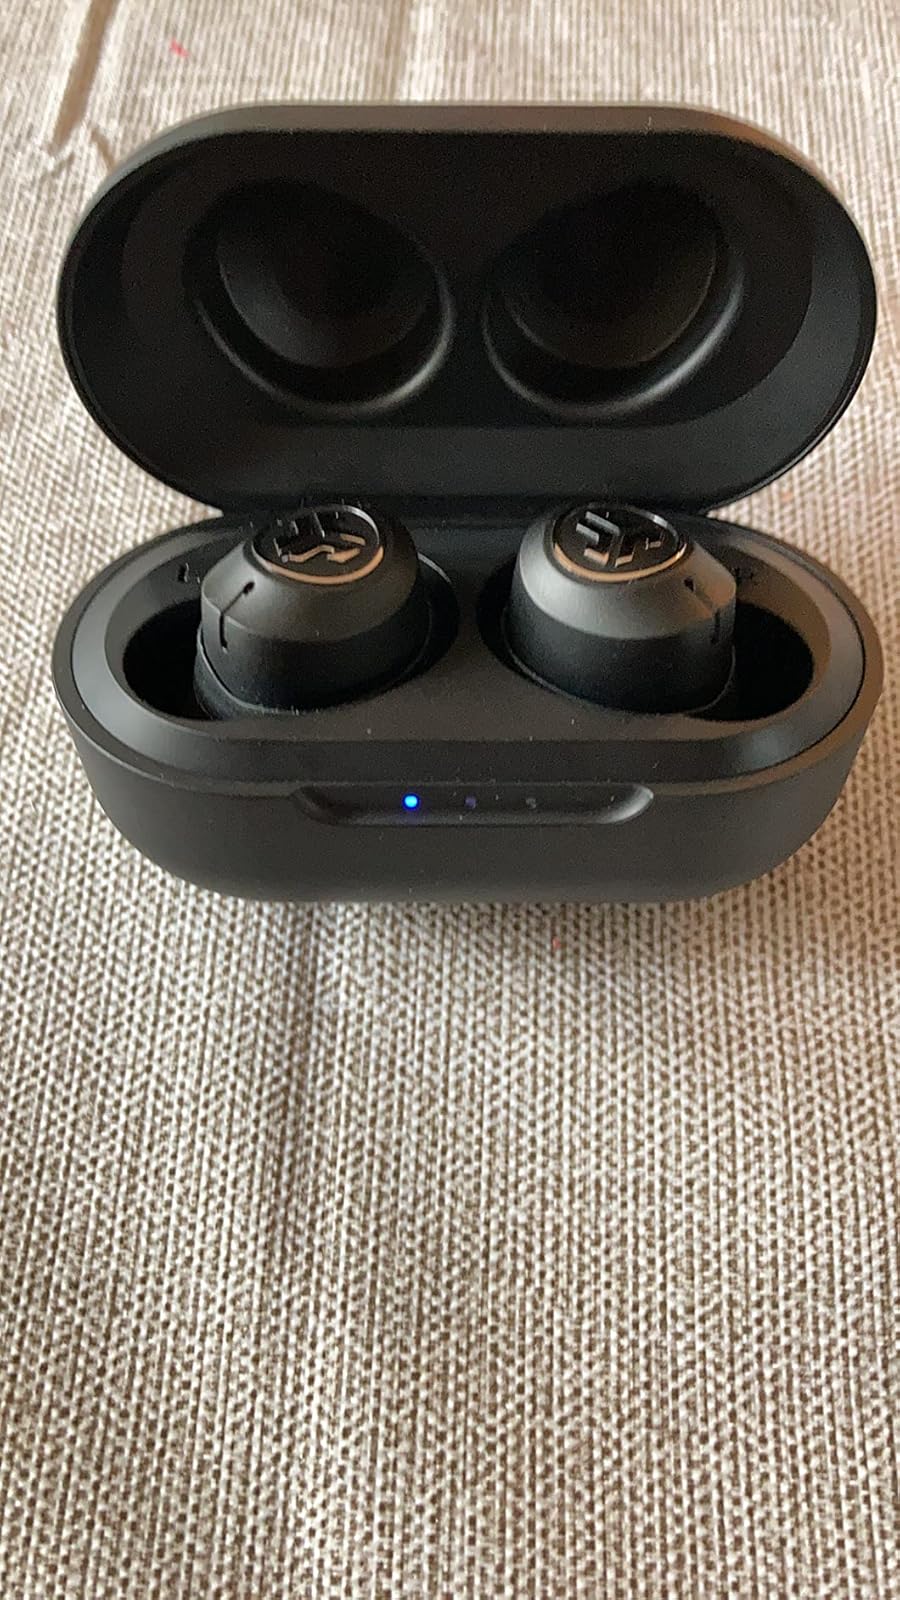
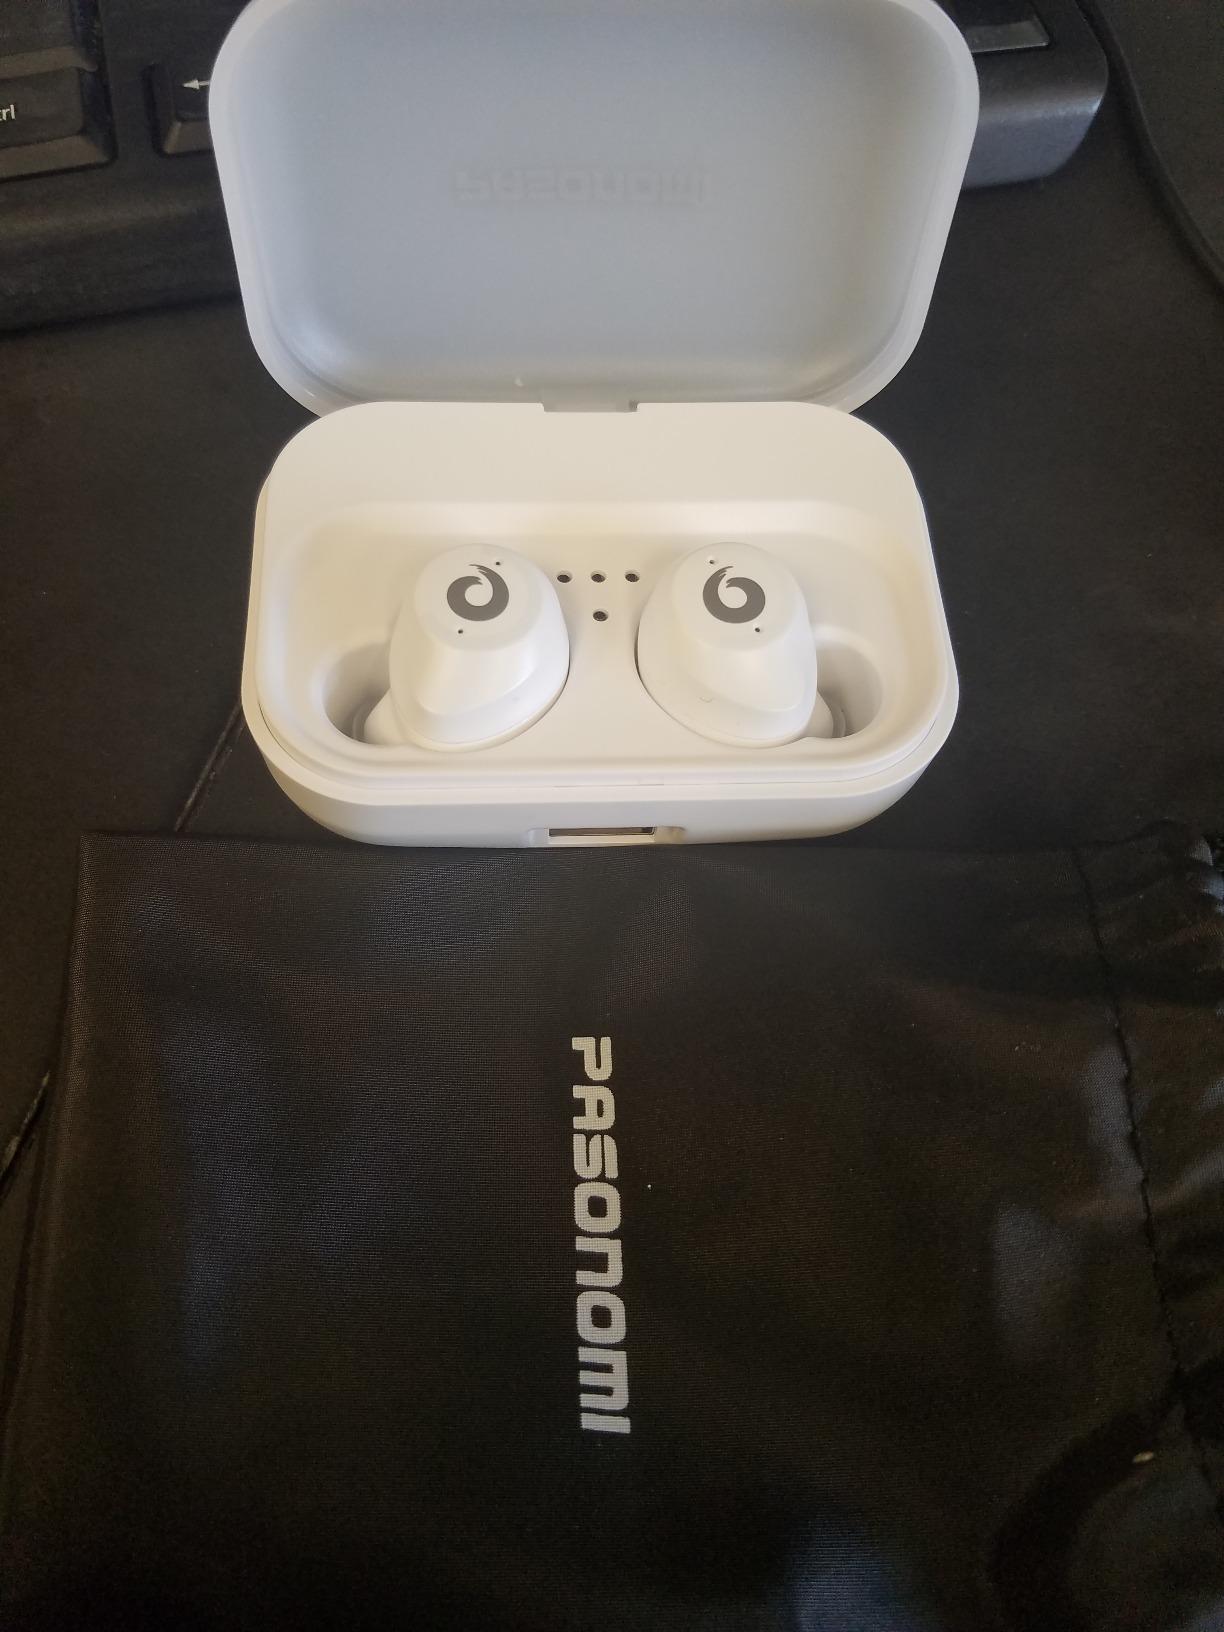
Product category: earbuds
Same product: no